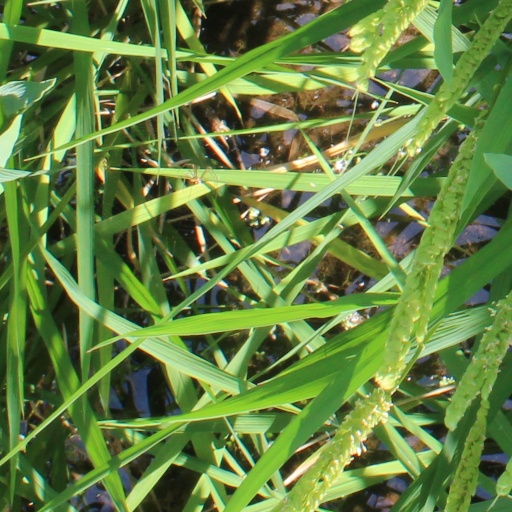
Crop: rice